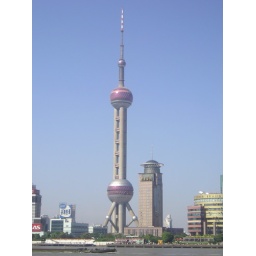
This is the largest TV tower in Asia. Earlier this day, we were in that middle ball.